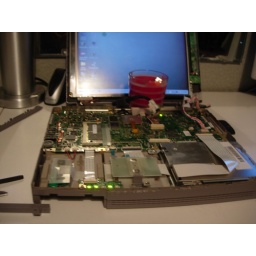
The candle (screw pot) is holding the screen up and has nothing to do with any electronics.. by the way